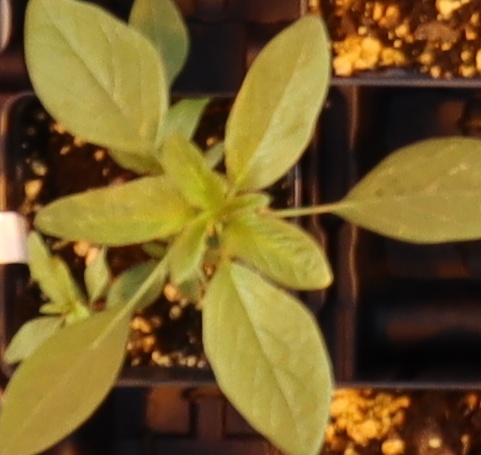
Label: Waterhemp